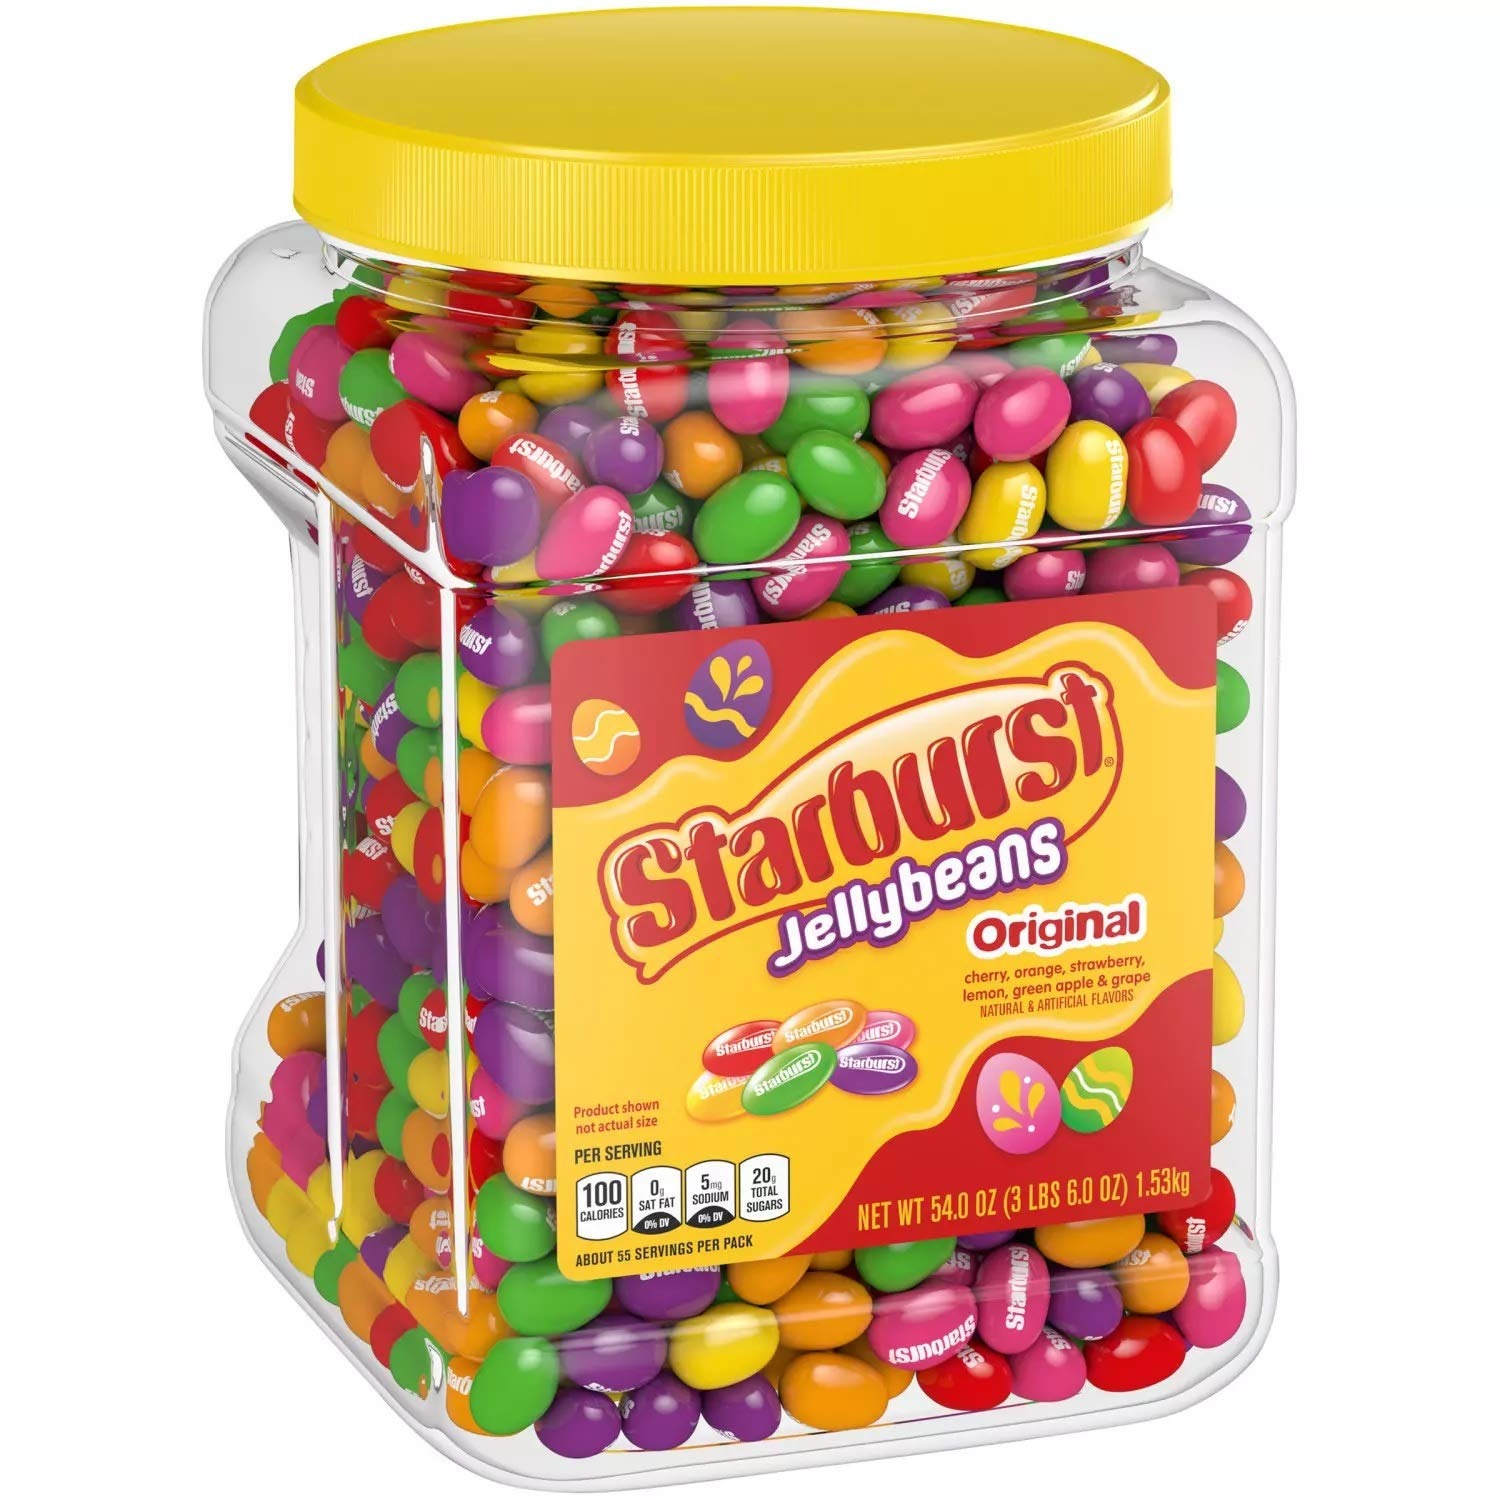
Item Name: Starburst Jelly Beans Original Fruit Flavors Pantry-Size, 54 Ounce
Bullet Point 1: Starburst Jellybeans packed with juicy flavor
Bullet Point 2: Stock up and enjoy fresh flavor with this bulk candy jar featuring a resealable lid
Bullet Point 3: Add an unexplainably juicy treat to the dessert table at your next party
Bullet Point 4: Perfect for gift baskets, crafts, parties, or simply for sharing with loved ones
Bullet Point 5: Experience the deliciously juicy flavor of Starburst Jellybeans
Value: 54.0
Unit: Ounce

Price: 13.49